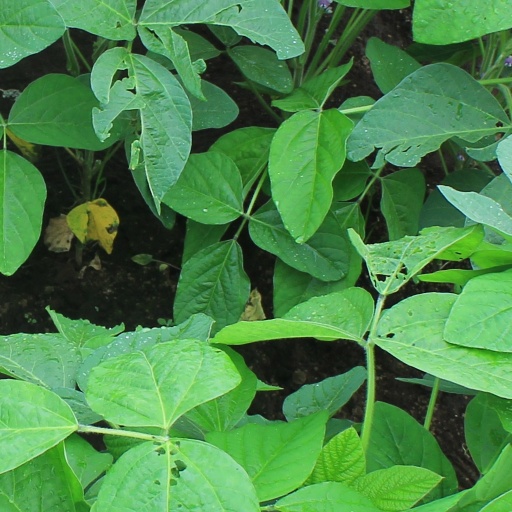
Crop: soybean